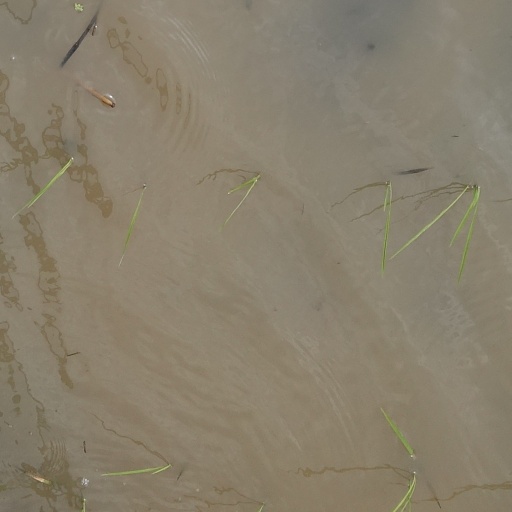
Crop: rice